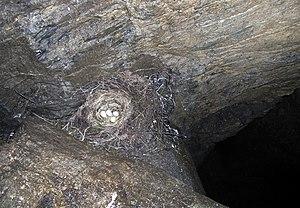
Nid dans le gouffre n° 3 du Col d'Aran, Bielle, Pyrénées-Atlantiques, France.
Le Chocard à bec jaune est une espèce de passereau de la famille des Corvidae et une des deux espèces du genres Pyrrhocorax avec le Crave à bec rouge. De plus, le chocard à bec jaune est beaucoup plus proche du Crave à bec rouge que du Choucas des tours, bien que le Choucas des tours et le Chocard à bec jaune soient souvent confondus, ce qui fait qu'en montagne, il est souvent appelé à tort Choucas. Son aire de répartition s'étend de l'Europe à l'Afrique du Nord. Olivier Messiaen a consacré à cet oiseau une pièce, qui en porte le nom, de son Catalogue d'oiseaux.